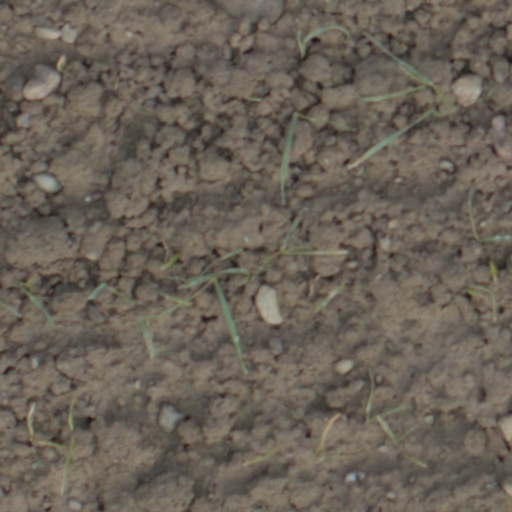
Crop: wheat